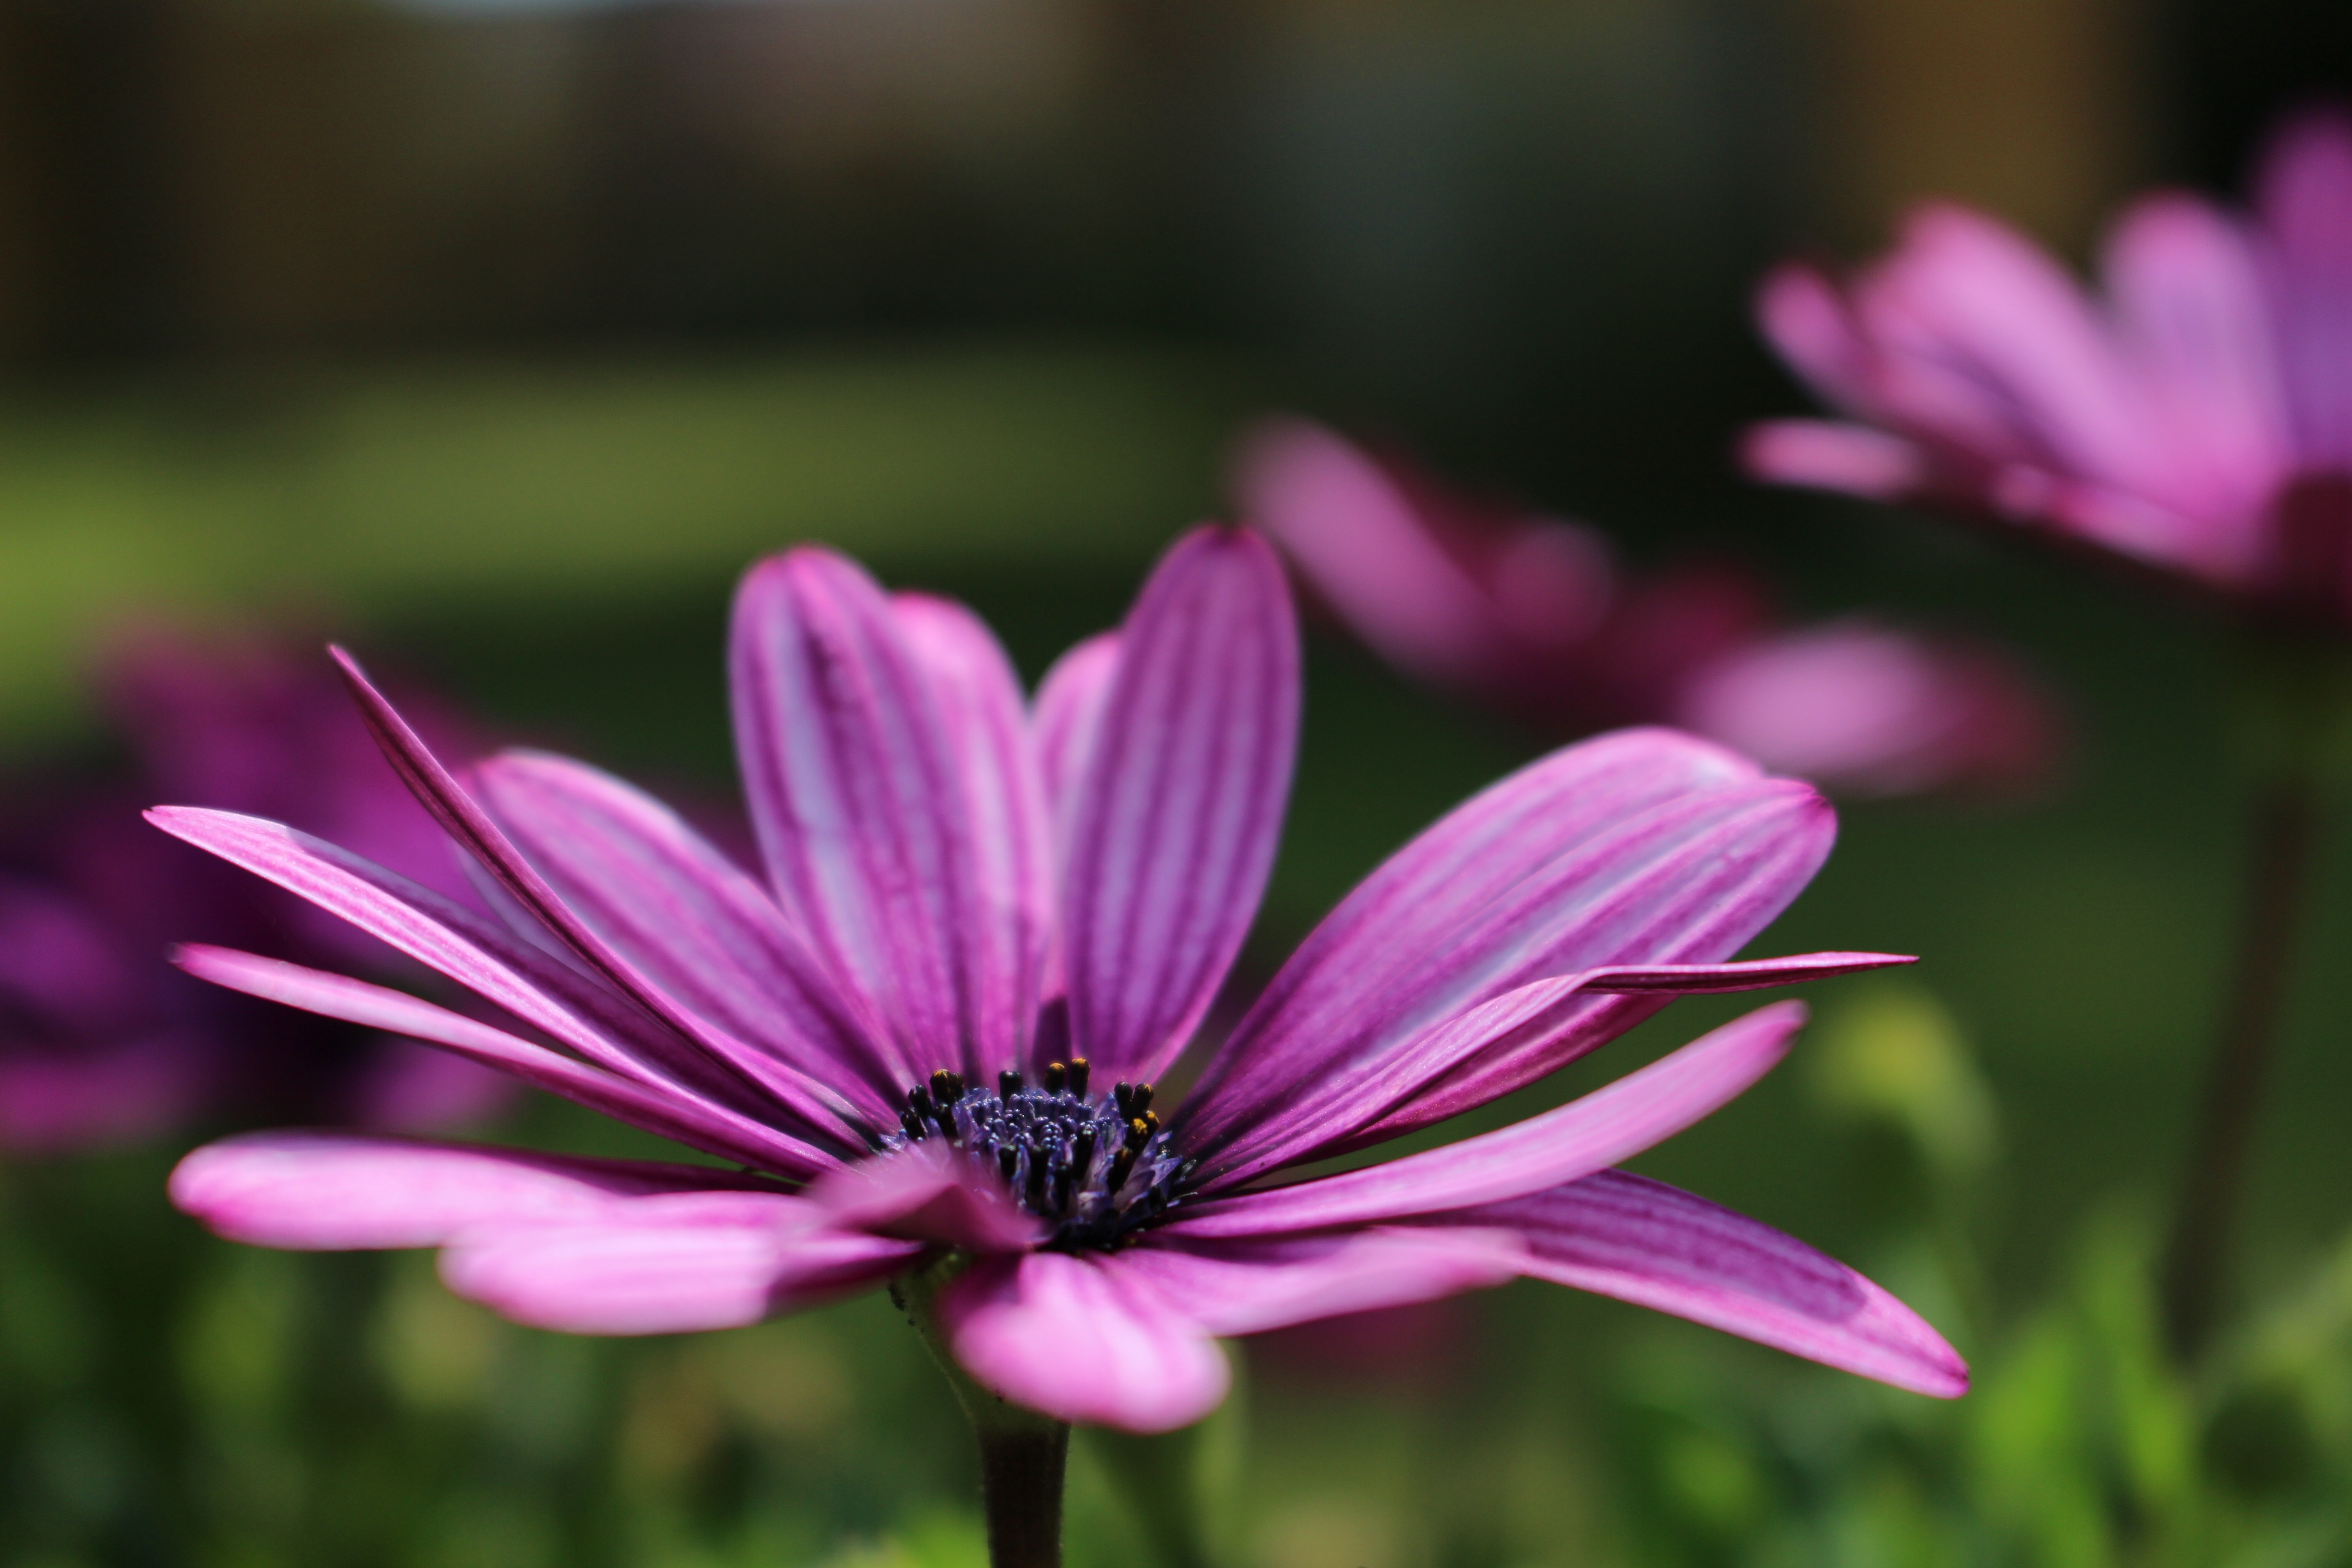
blossom, plant, photography, flower, purple, petal, summer, natural, romance, botany, pink, flora, wildflower, flowers, close up, leaves, petals, denmark, beautiful, idyll, pink flower, macro photography, flowering plant, daisy family, plant stem, land plant, garden cosmos